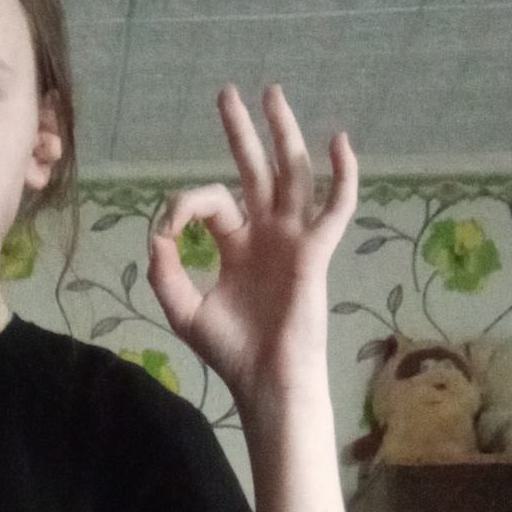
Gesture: ok